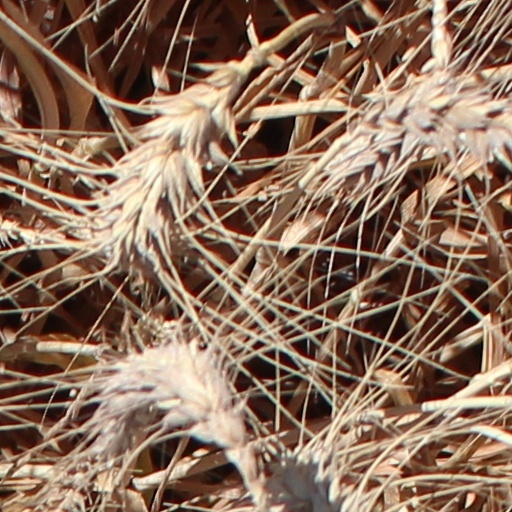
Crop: wheat